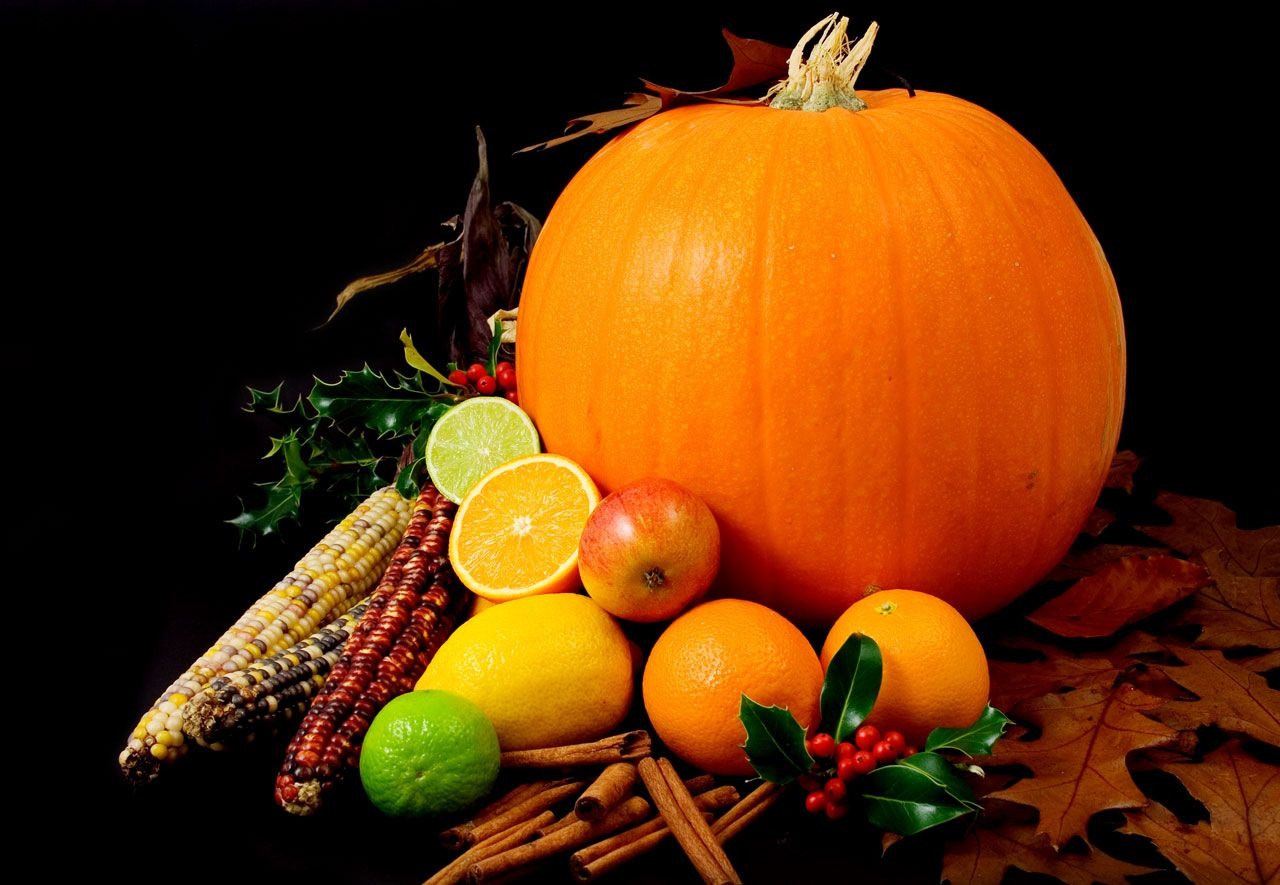
plant, orange, food, produce, vegetable, autumn, pumpkin, colorful, healthy, still life, lemon, painting, gourd, fruits, calabaza, vitamins, citrus, cucurbita, still life photography, winter squash